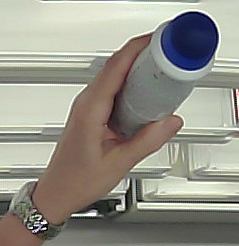
Product: dove_spray